Chico Lanete

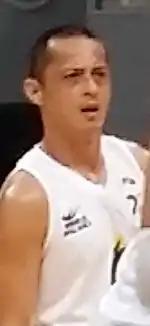
Lanete in 2015

Chico A. Lanete (born August 1, 1979) is a Filipino professional basketball coach and former player. He is the head coach for the Chooks-to-Go 3x3 pro circuit teams. In 5×5 full court basketball, he last played for the Bicol Volcanoes of the Maharlika Pilipinas Basketball League (MPBL). He grew up in Isabela, Basilan and then played for Southern City Colleges in Zamboanga City during college before moving to Lyceum of the Philippines University.